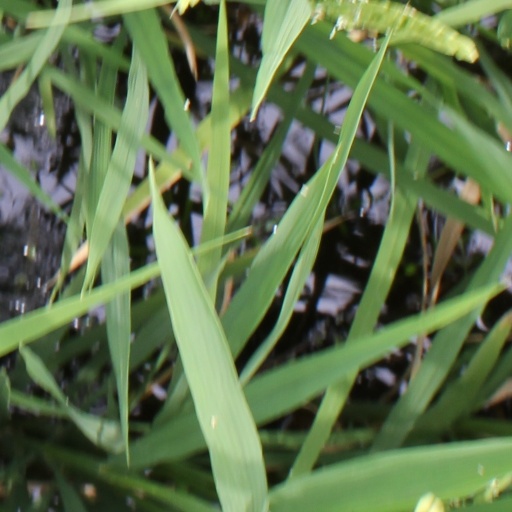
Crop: rice